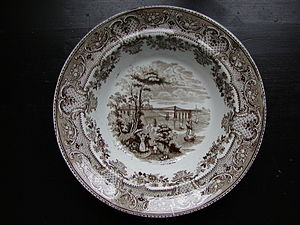
Stentøj
En Staffordshire stentøjstallerken fra 1850'erne.
Stentøj er lertøj brændt og brændemodnet ved omkring 1200°C til 1315 °C. Det er bogstaveligt menneskelavet sten.